Question: Please indicate a possible affordance area of the knife that can be used for holding.
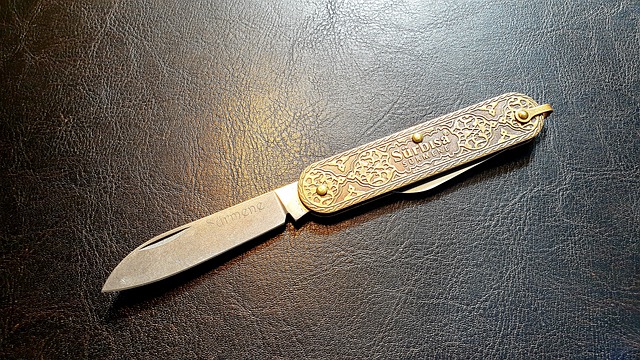
Answer: [296, 94, 551, 217]